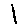
Label: 1